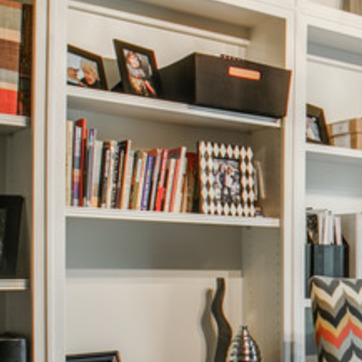
Material: paper